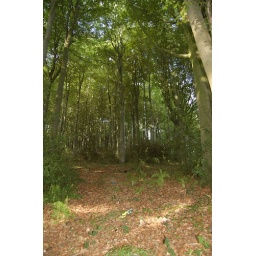
Toy birds on the floor in the woods near my mother's house